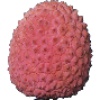
Label: lychee